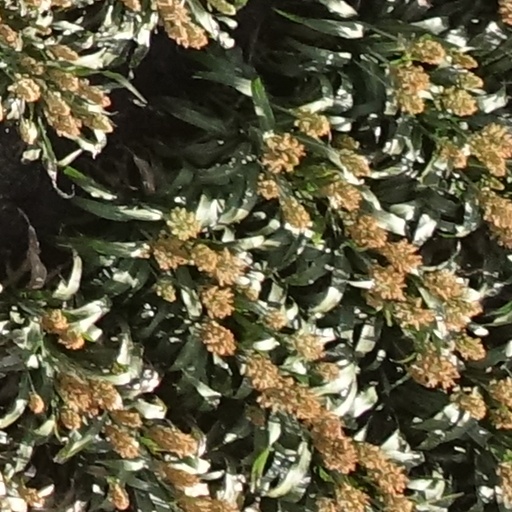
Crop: sorghum